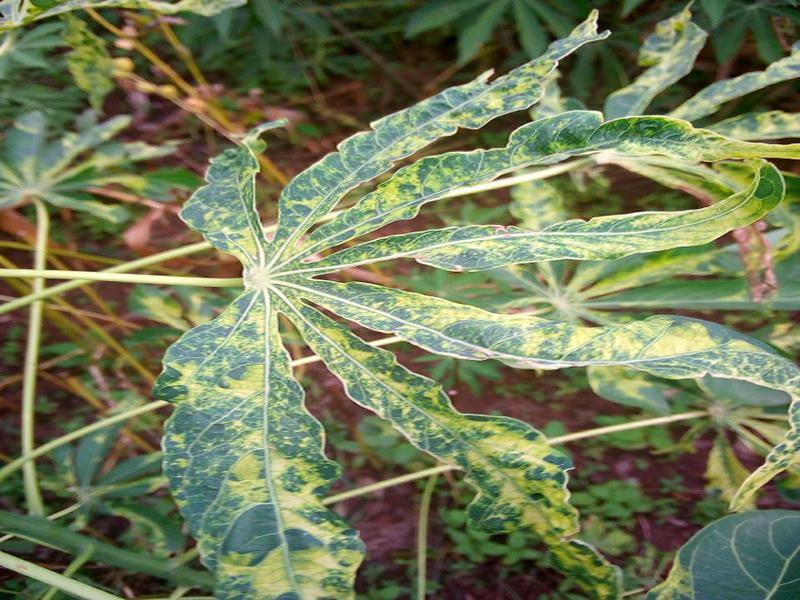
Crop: cassava
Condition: mosaic_disease